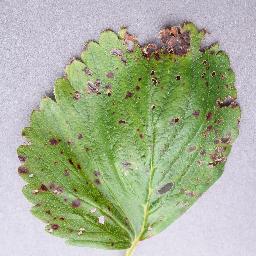
Label: Strawberry___Leaf_scorch